Bremen-class cruiser

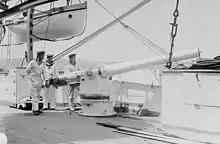
10.5 cm gun, without its gun shield, on board

The ships of the class were armed with ten SK L/40 guns in single mounts. Two were placed side by side forward on the forecastle, six were located amidships, three on either side, and two were placed side by side aft. The guns could engage targets out to . For defense against torpedo boats, they were armed with ten Maxim guns. They were supplied with 1,500 rounds of ammunition, for 150 shells per gun. All seven ships were also equipped with two torpedo tubes with five torpedoes. These tubes were submerged in the hull on the broadside.